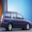
Label: automobile